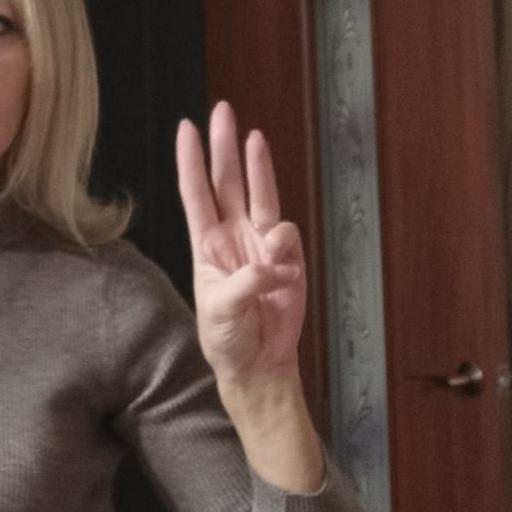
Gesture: three